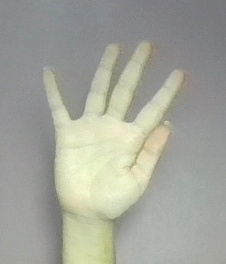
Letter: sheen